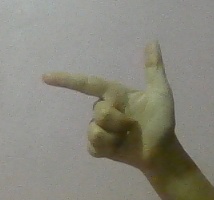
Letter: yaa